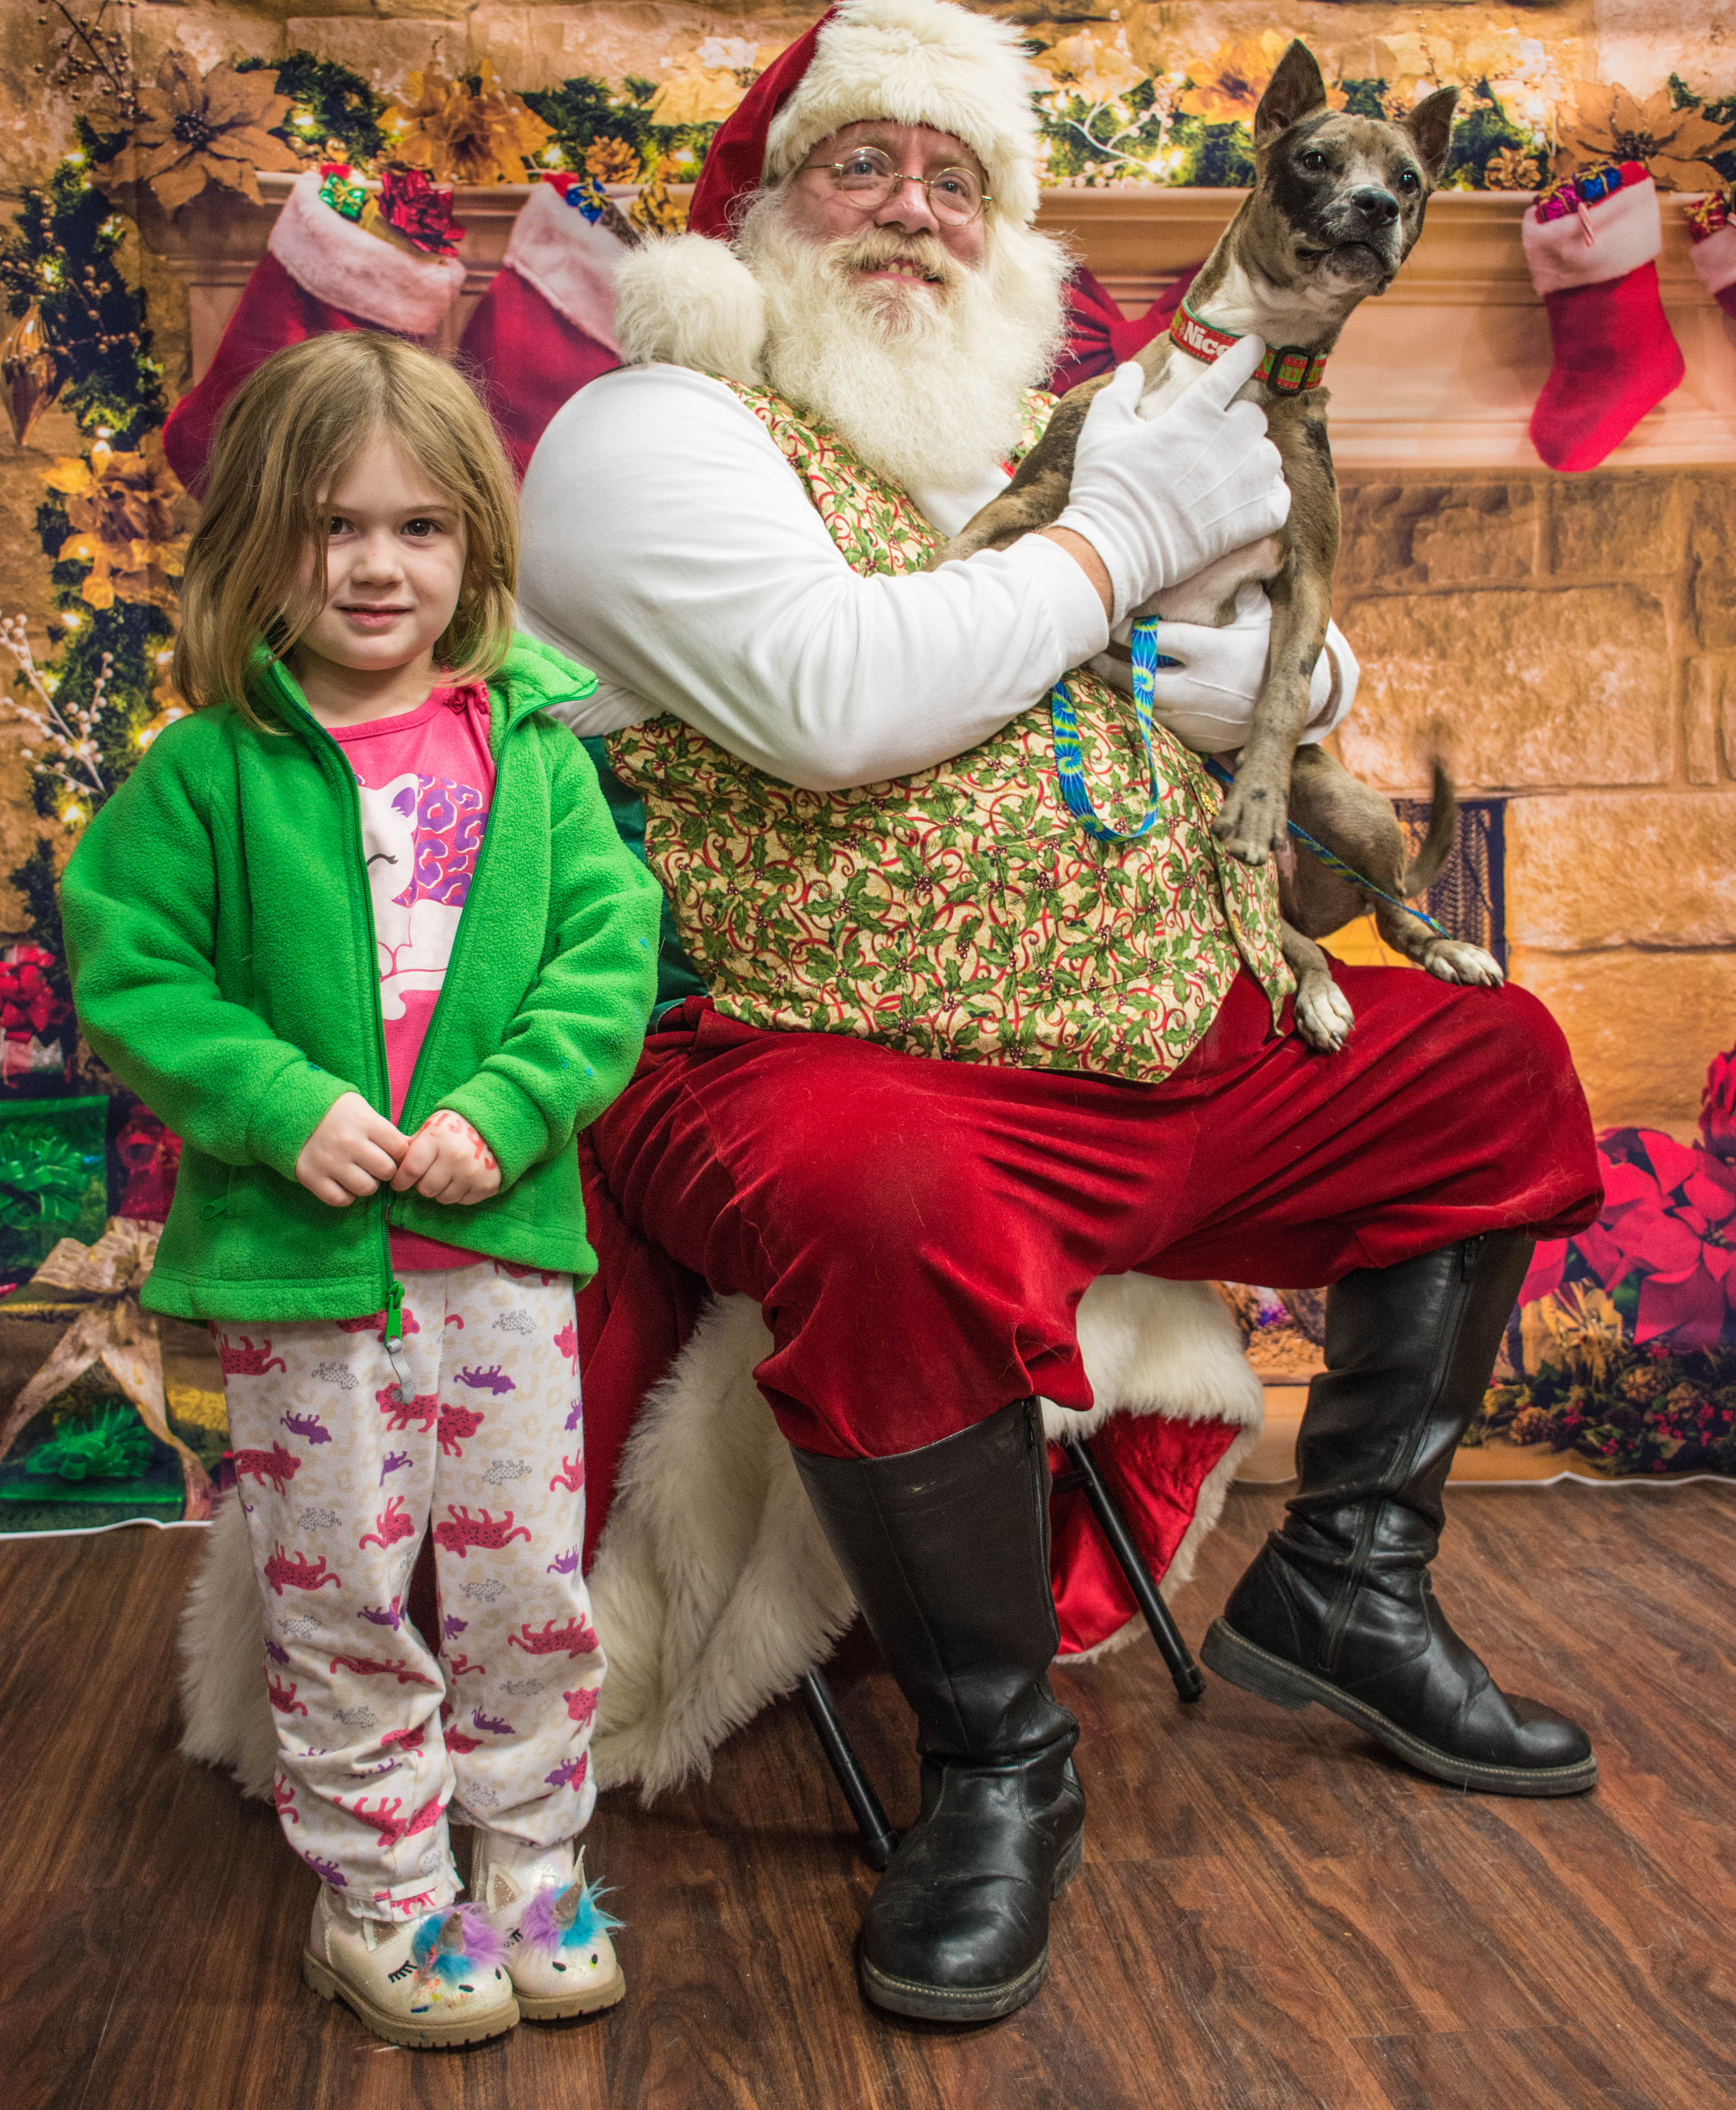
dogs, santa, christmas, santa claus, christmas eve, event, fun, tradition, holiday, fictional character, photography, costume, child, happy, fawn, family, toddler, ceremony